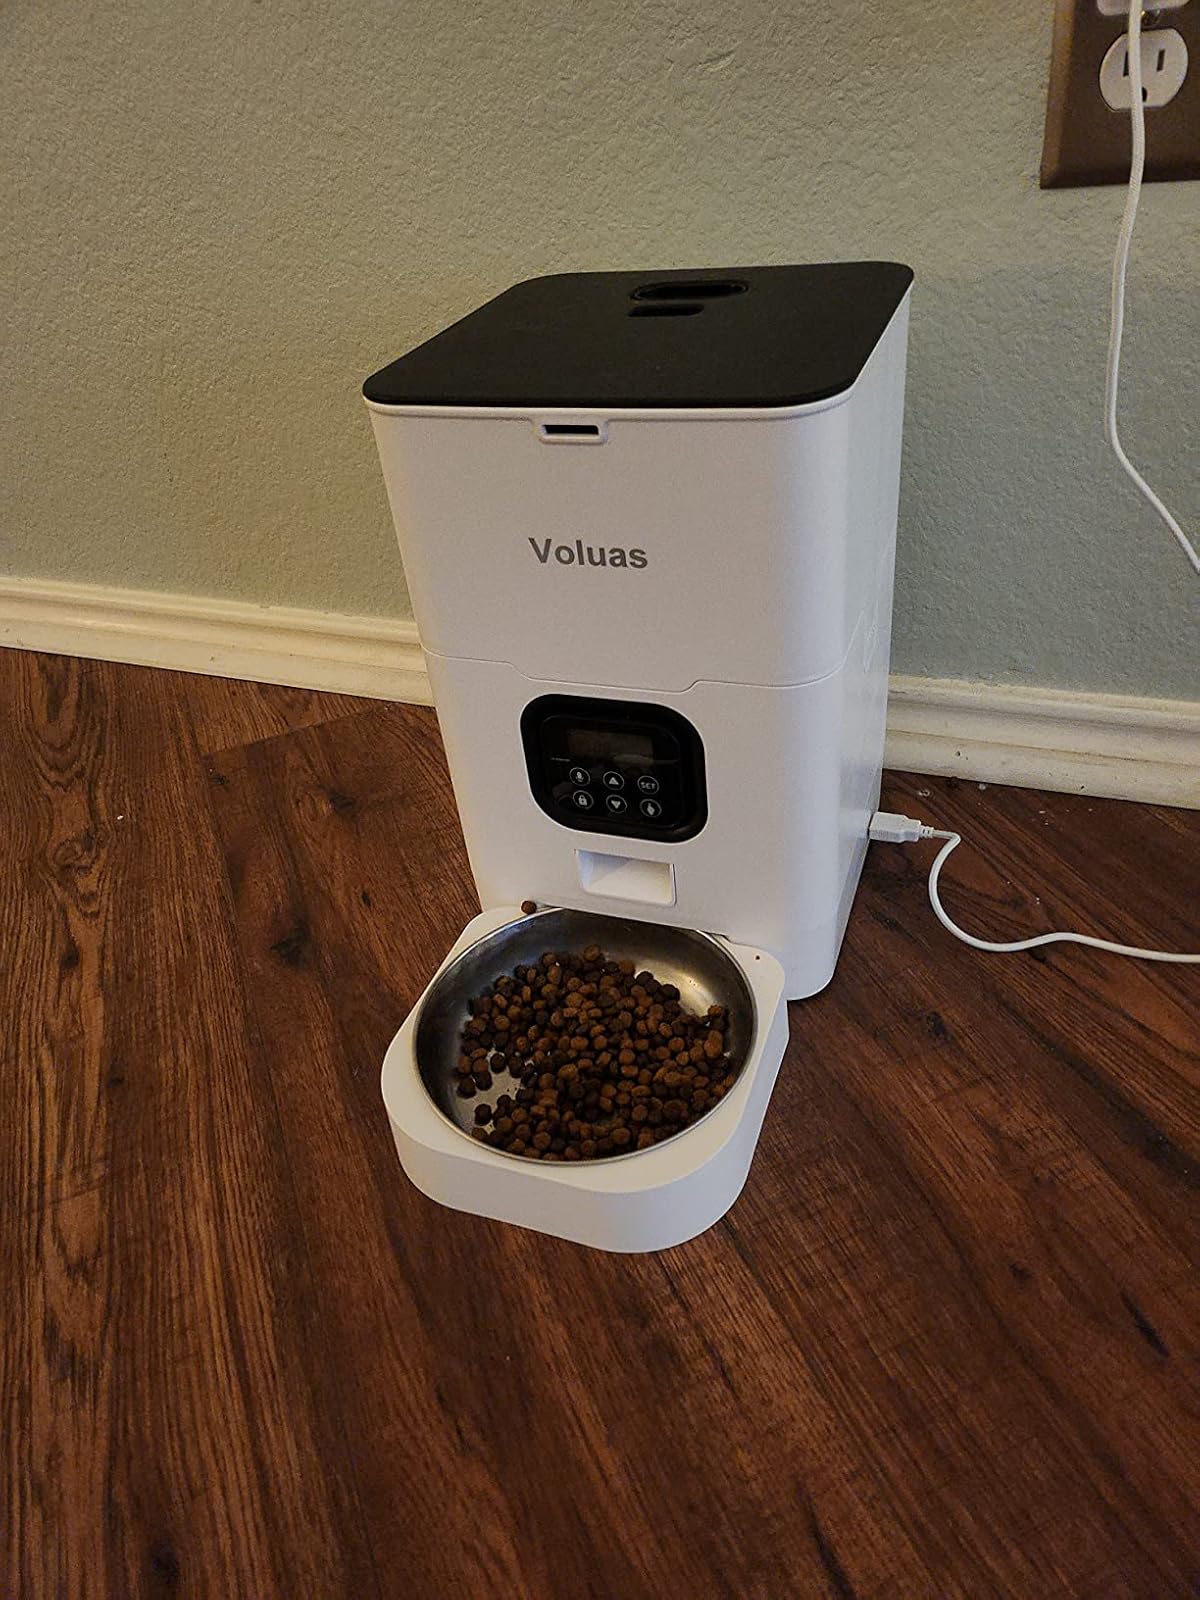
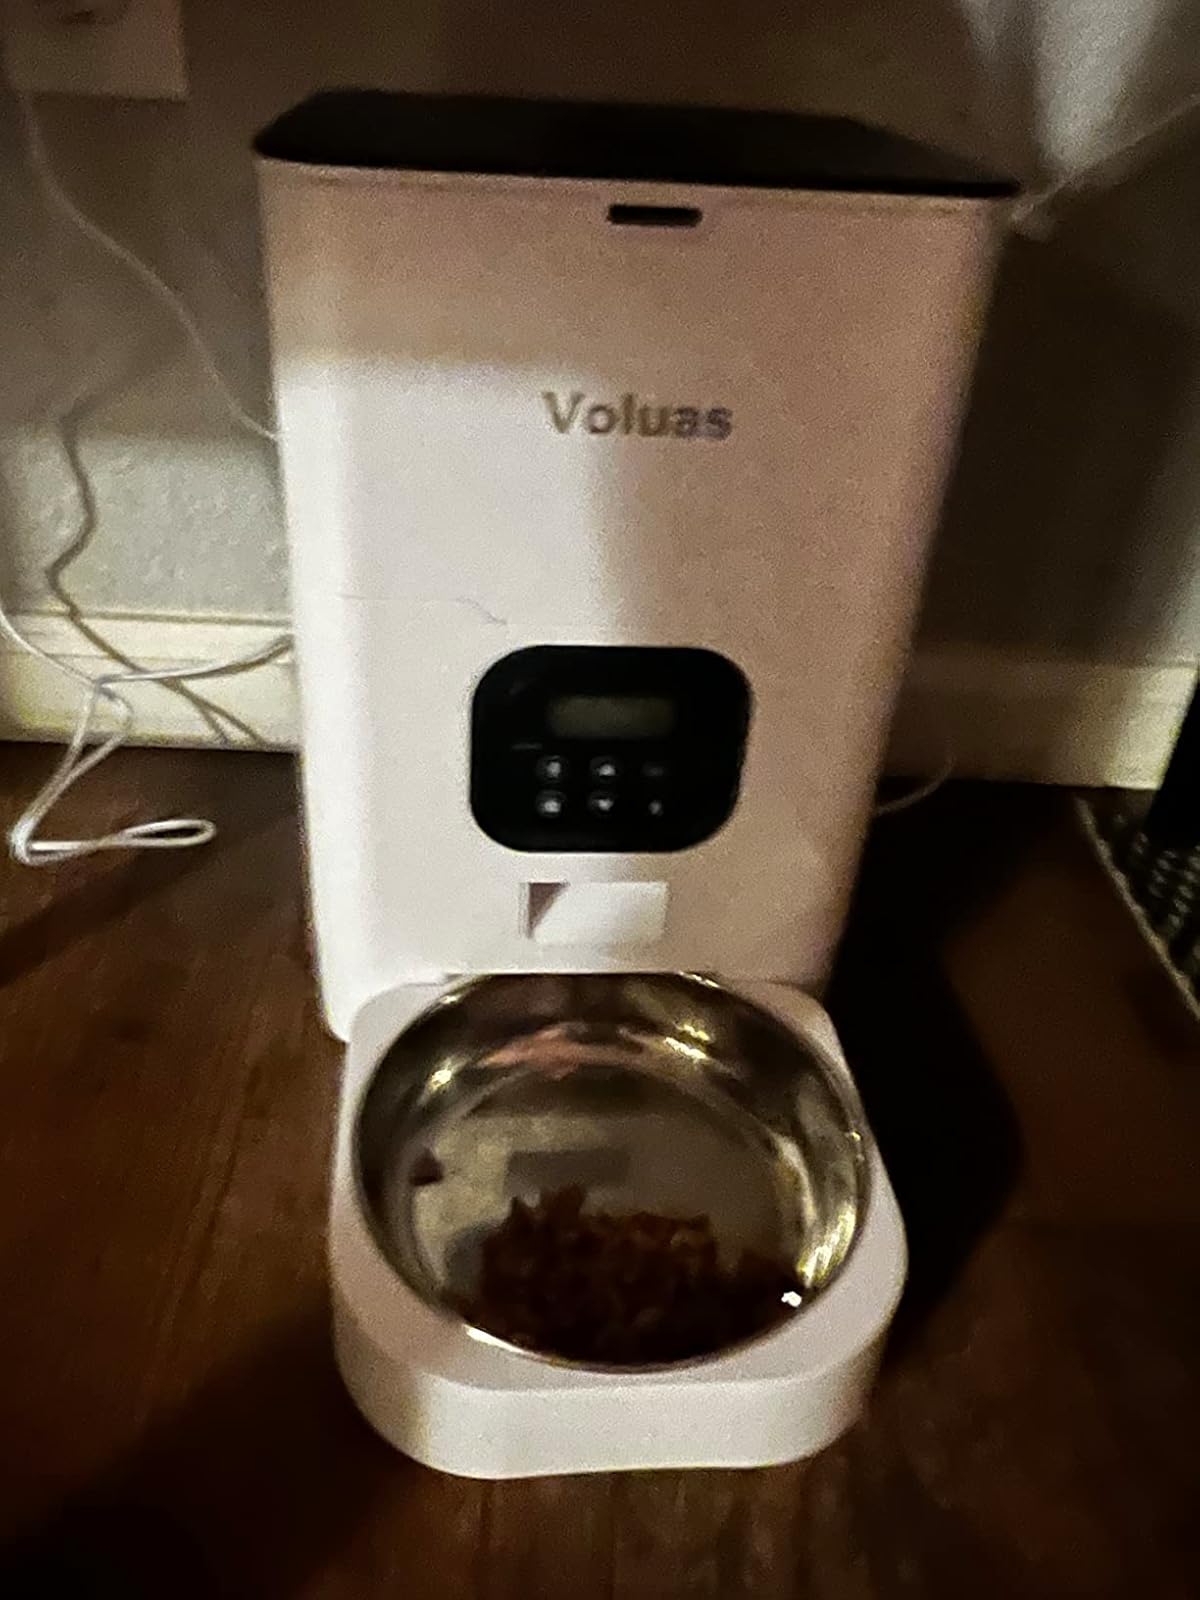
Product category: items_feeder
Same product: yes